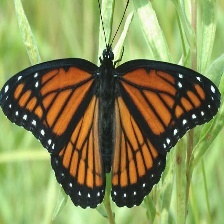
Species: VICEROY
Butterfly family (ImageNet category): monarch